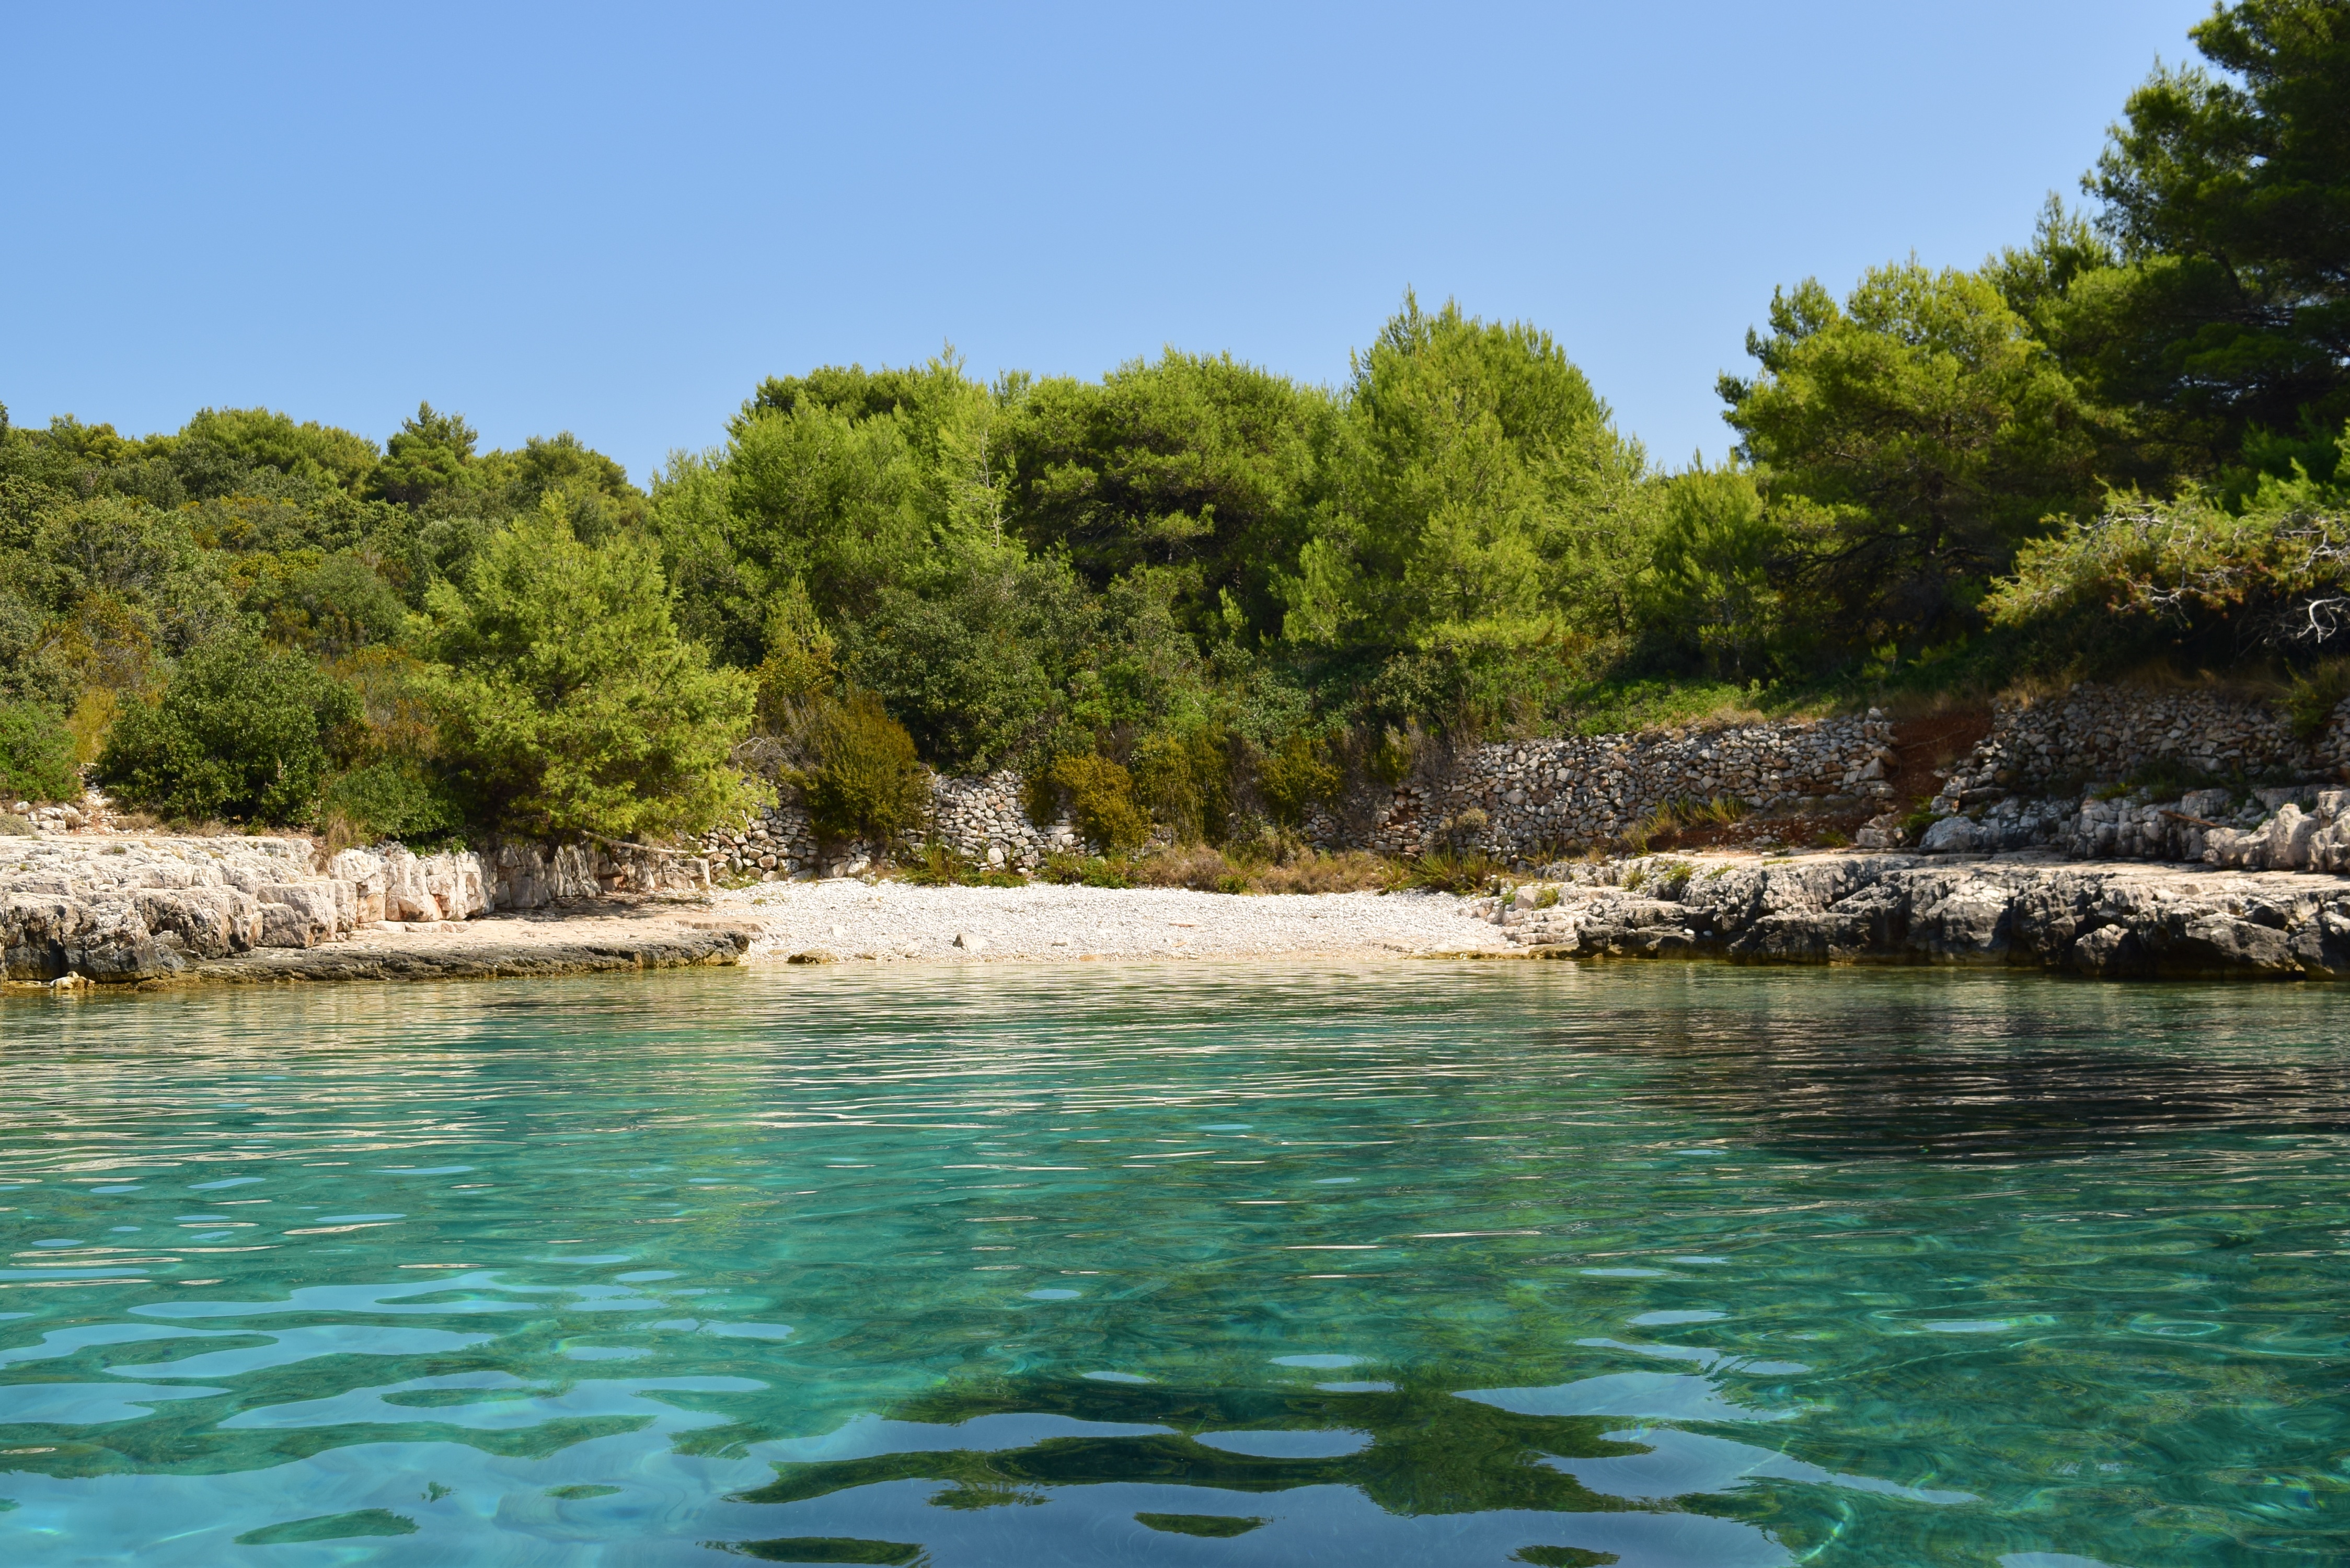
lake, river, cove, inlet, lagoon, bay, rapid, reservoir, body of water, landform